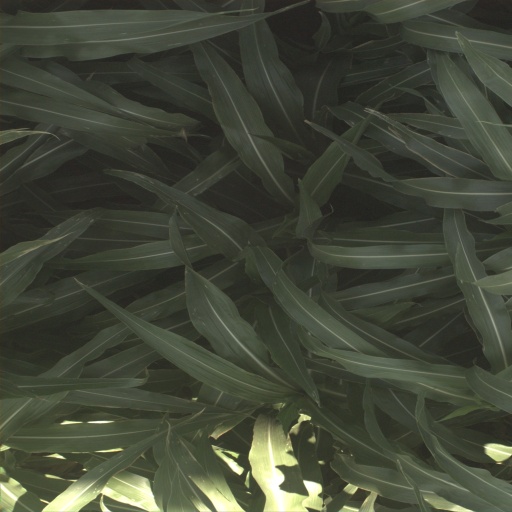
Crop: sorghum